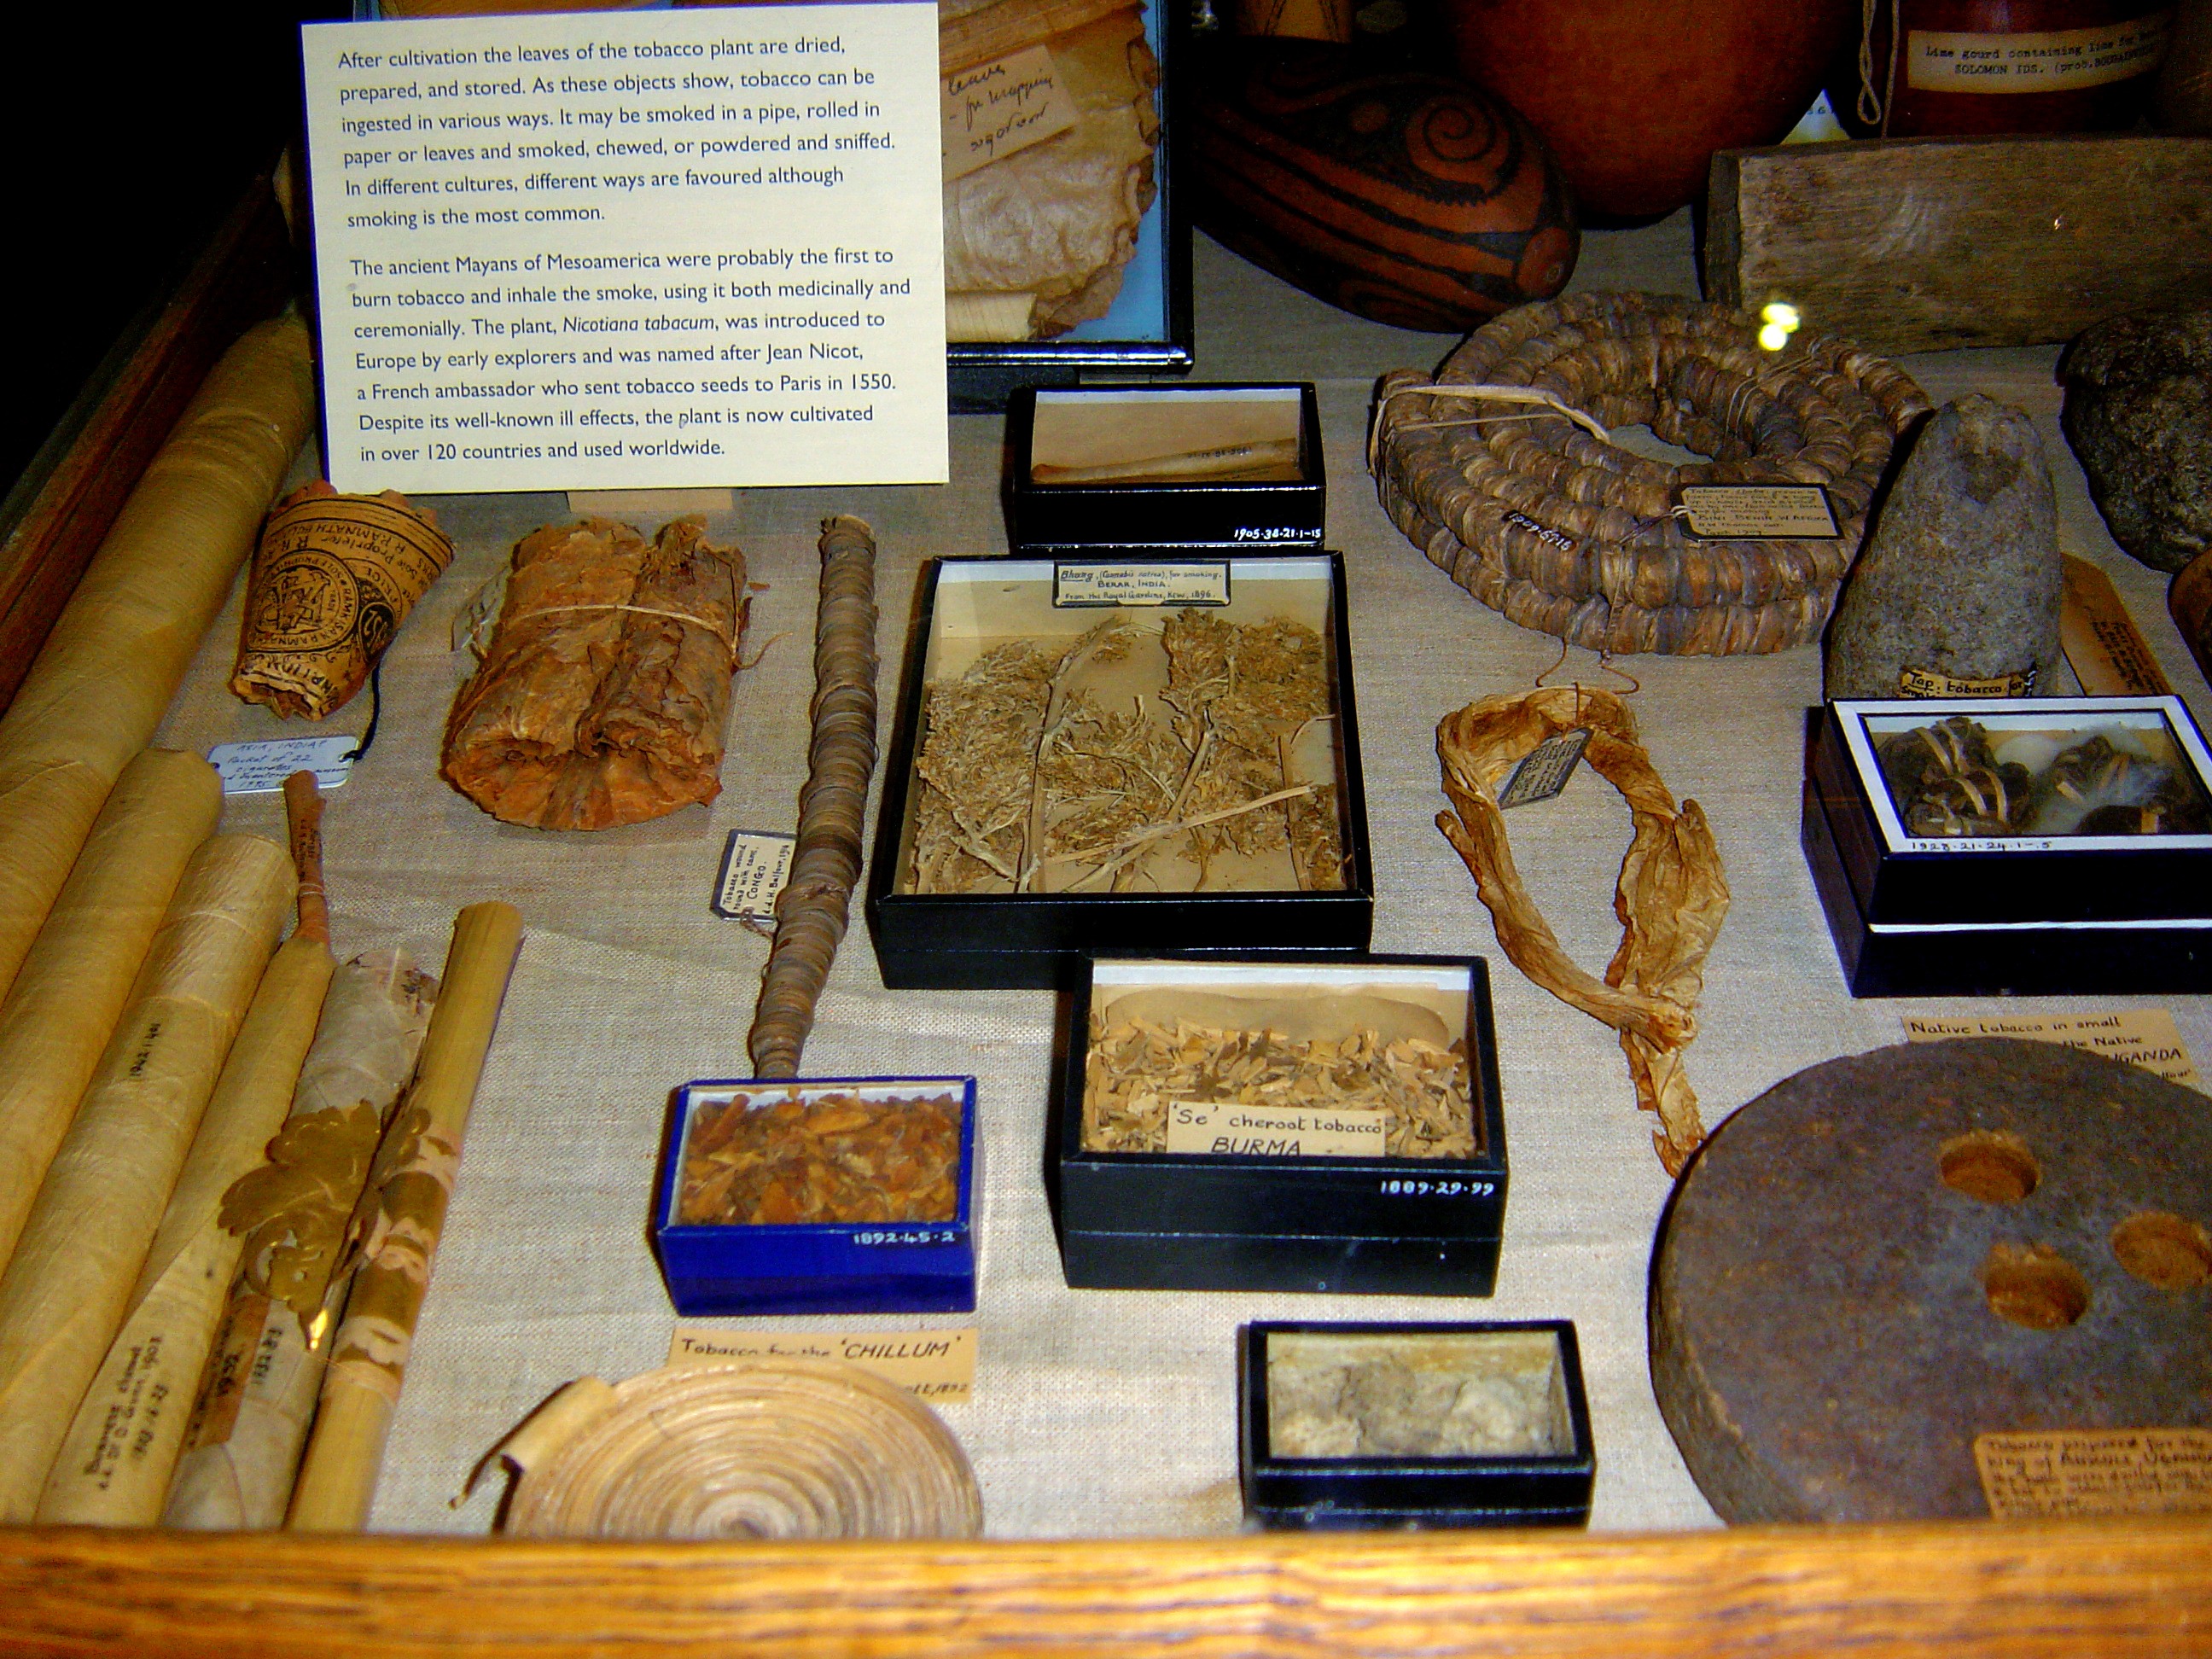
wood, smoking, food, dried, baking, product, leaves, art, cigar, tobacco, burma, nicotine, narcotic, dry tobacco leaves